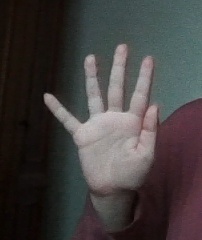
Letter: sheen